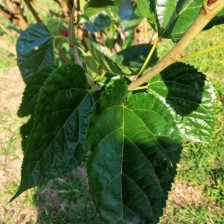
Variety: BlackOodTurkey